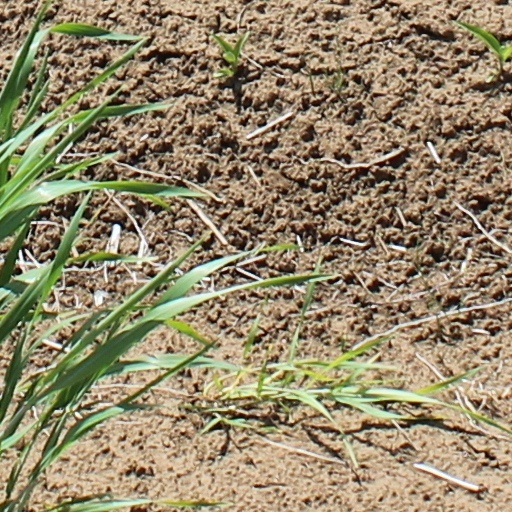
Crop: wheat